Boree Shire

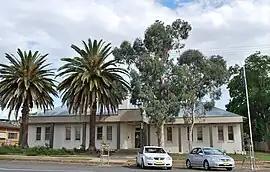
Boree Shire chambers, 2010

Boree Shire was a local government area in the Central West region of New South Wales, Australia.